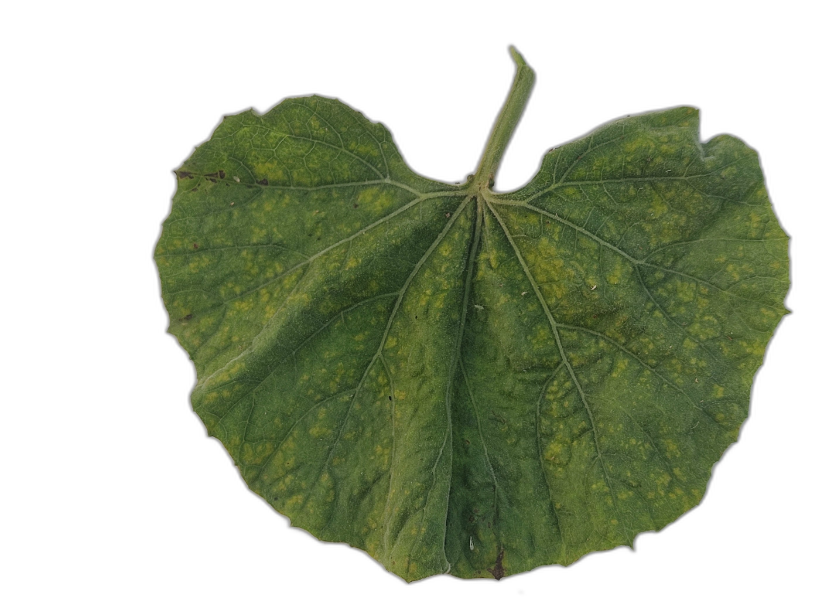
Crop: Bottle Gourd
Label: Mosaic_Virus